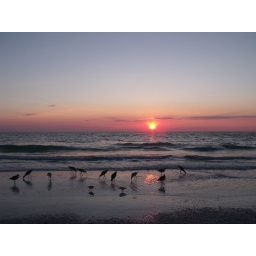
the red sun approaches the horizon with the shore birds foraging before turning in for the night